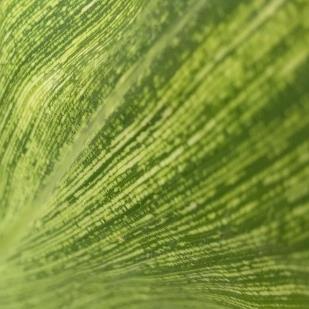
Crop: Maize
Condition: stripe-d